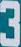
Number: 3